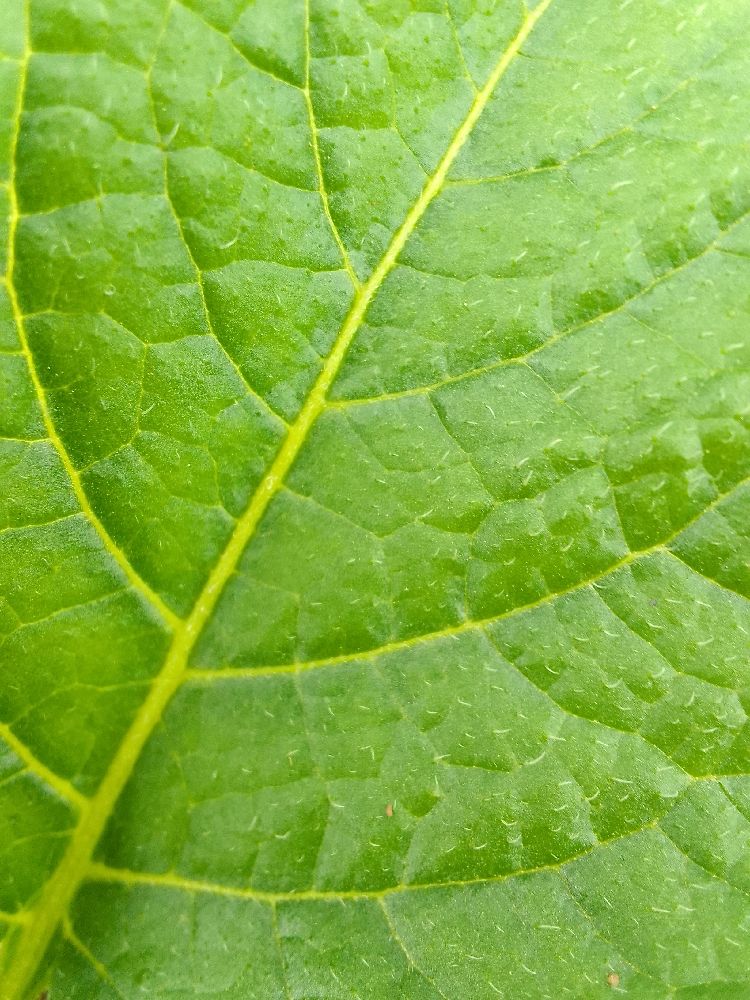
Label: Healthy